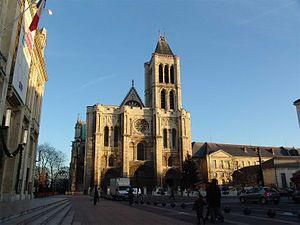
Si le chant grégorien avait été composé, pour la première fois, dans le diocèse de Metz à la fin du VIIIᵉ siècle, ses immenses développement et raffinement furent parachevés auprès des monastères dans le royaume carolingien dans le siècle suivant, grâce à la Renaissance carolingienne. Dès lors, les abbayes d'Occident demeurent jusqu'ici de principaux défenseurs et exécutants de ce chant, premier sommet de la musique occidentale.